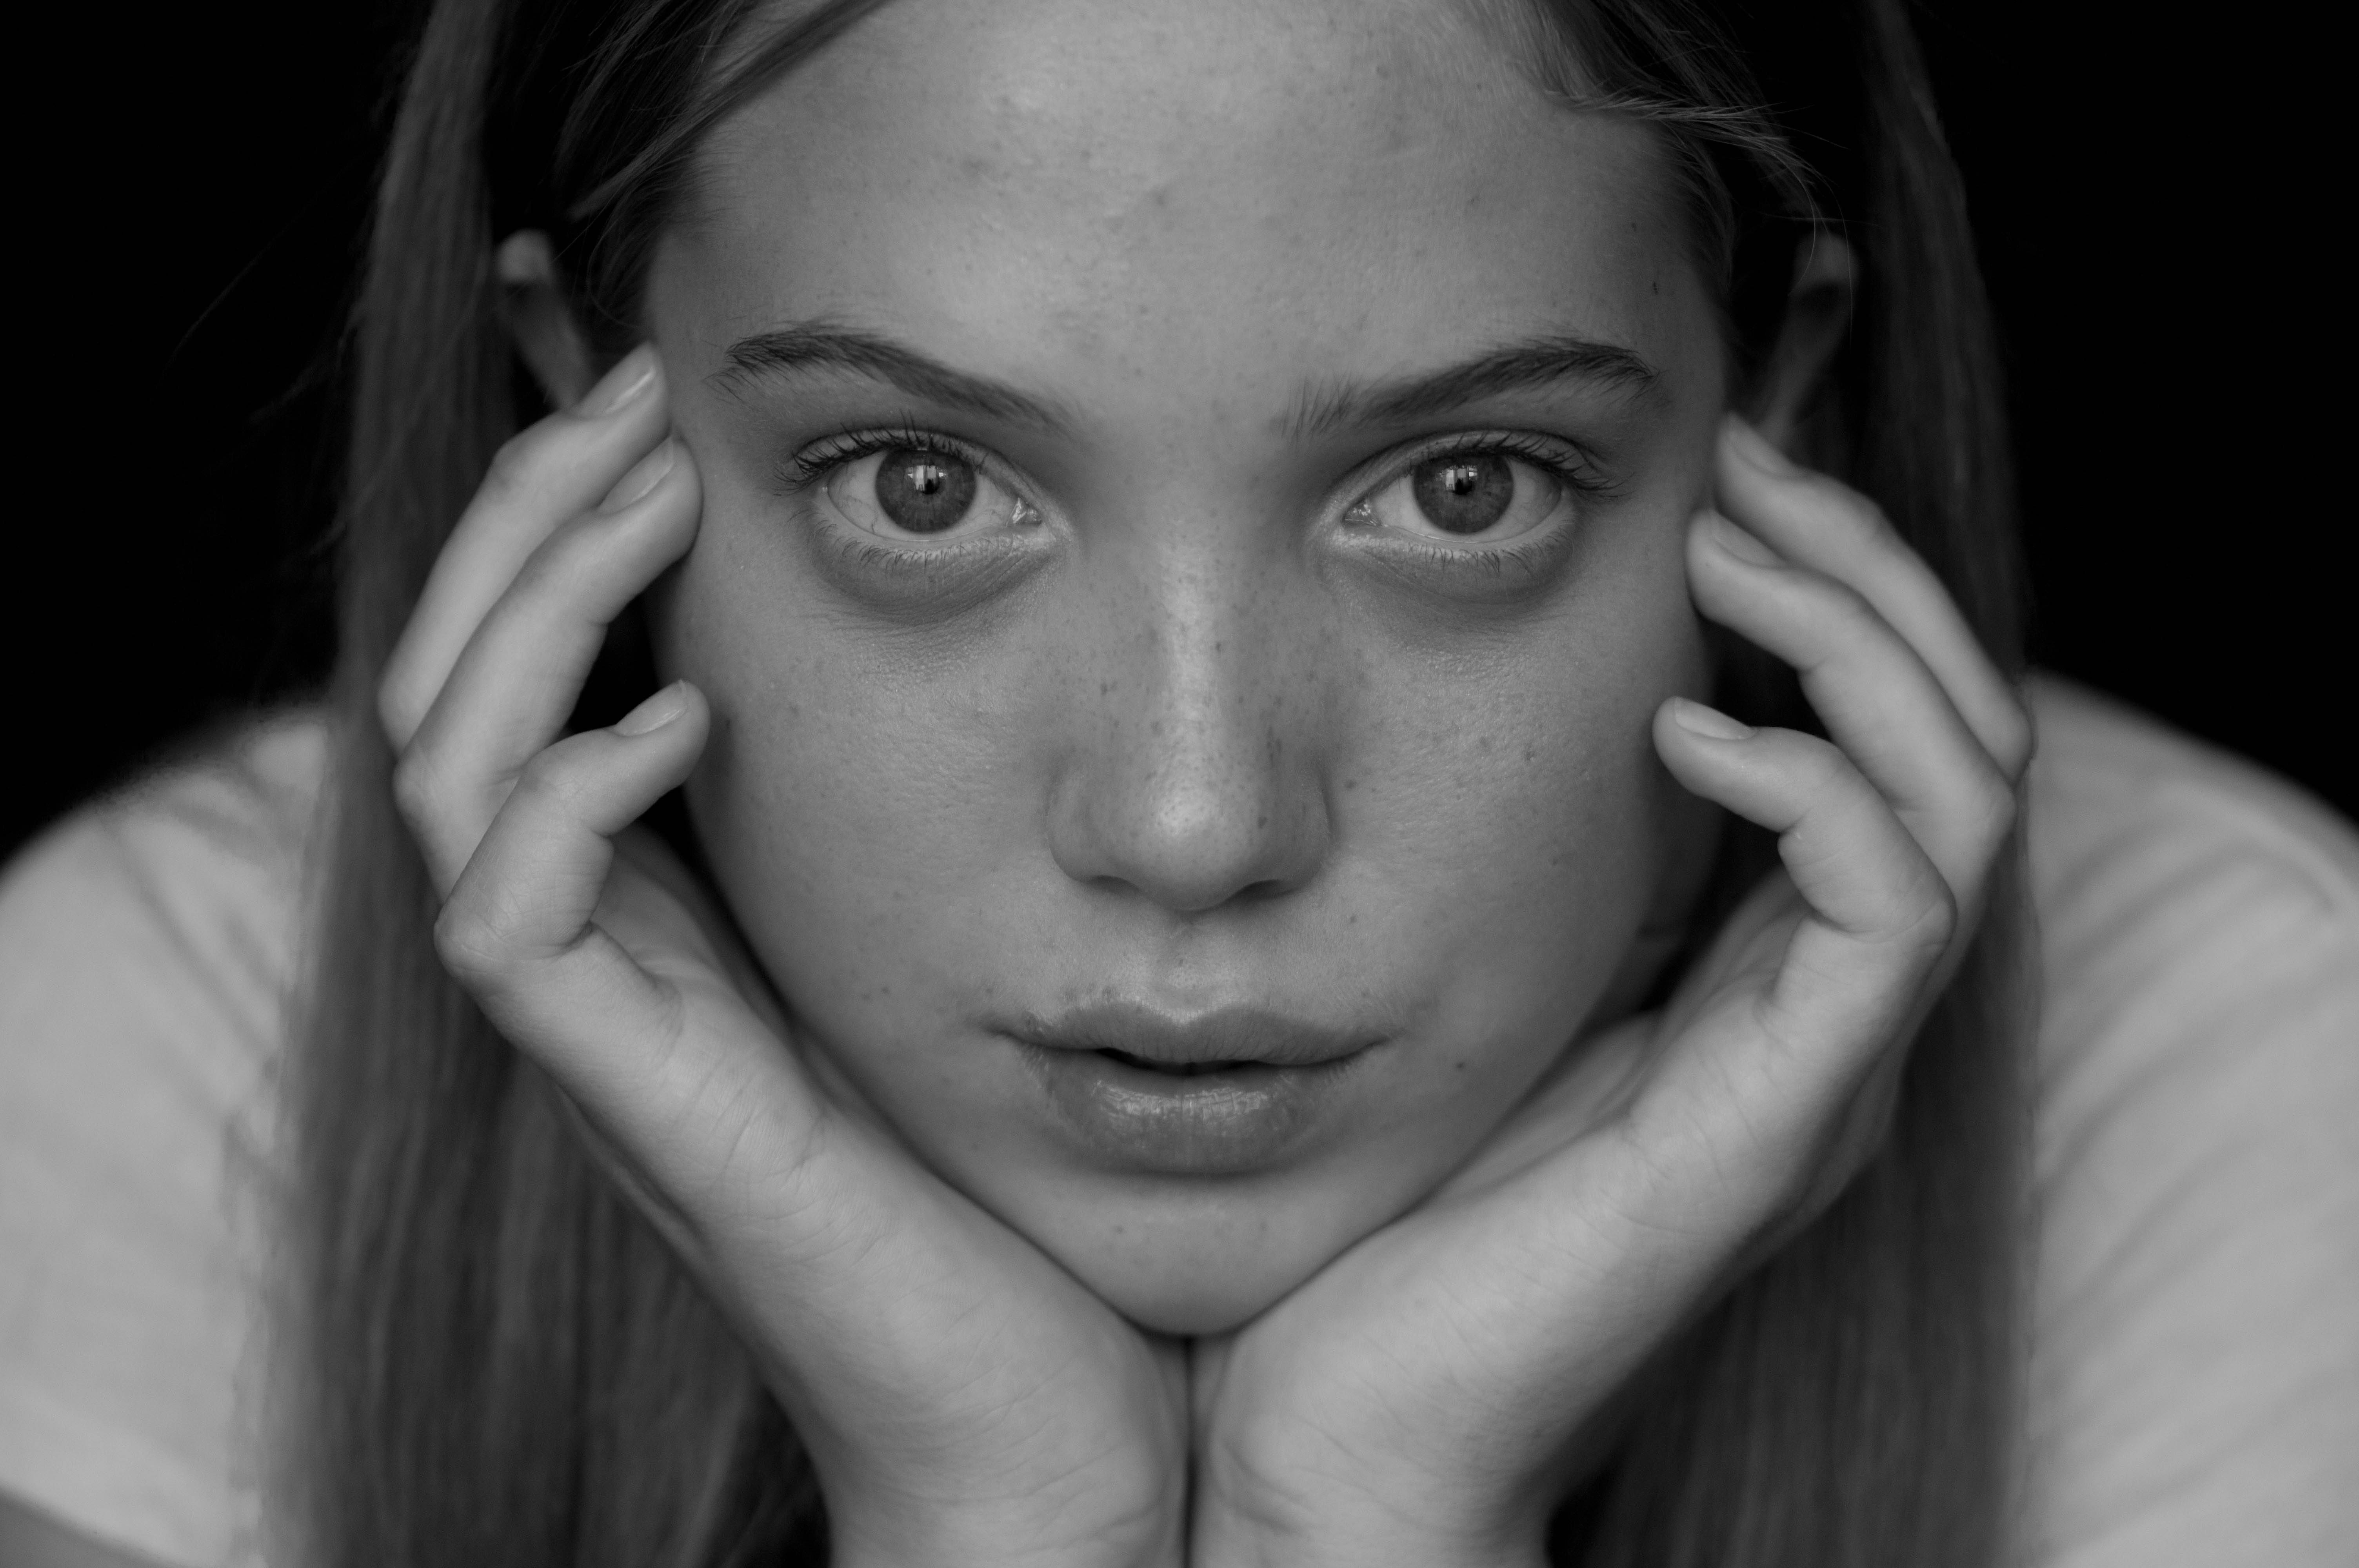
face, eyebrow, forehead, nose, lip, skin, cheek, head, eye, beauty, black and white, chin, close up, hand, portrait, organ, mouth, monochrome photography, photography, monochrome, portrait photography, eyelash, No expression, bored, Colorfulness, jaw, finger, gesture, worried, ear, smile, freckle